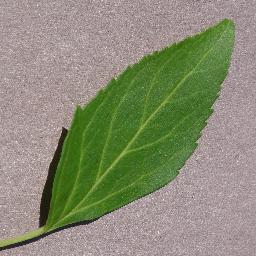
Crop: cherry
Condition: (including_sour)_healthy